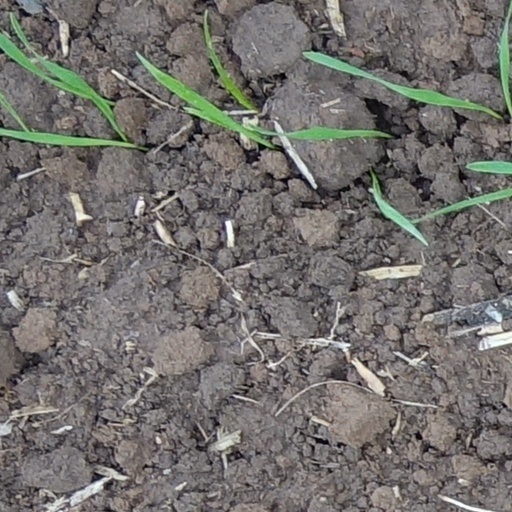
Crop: wheat